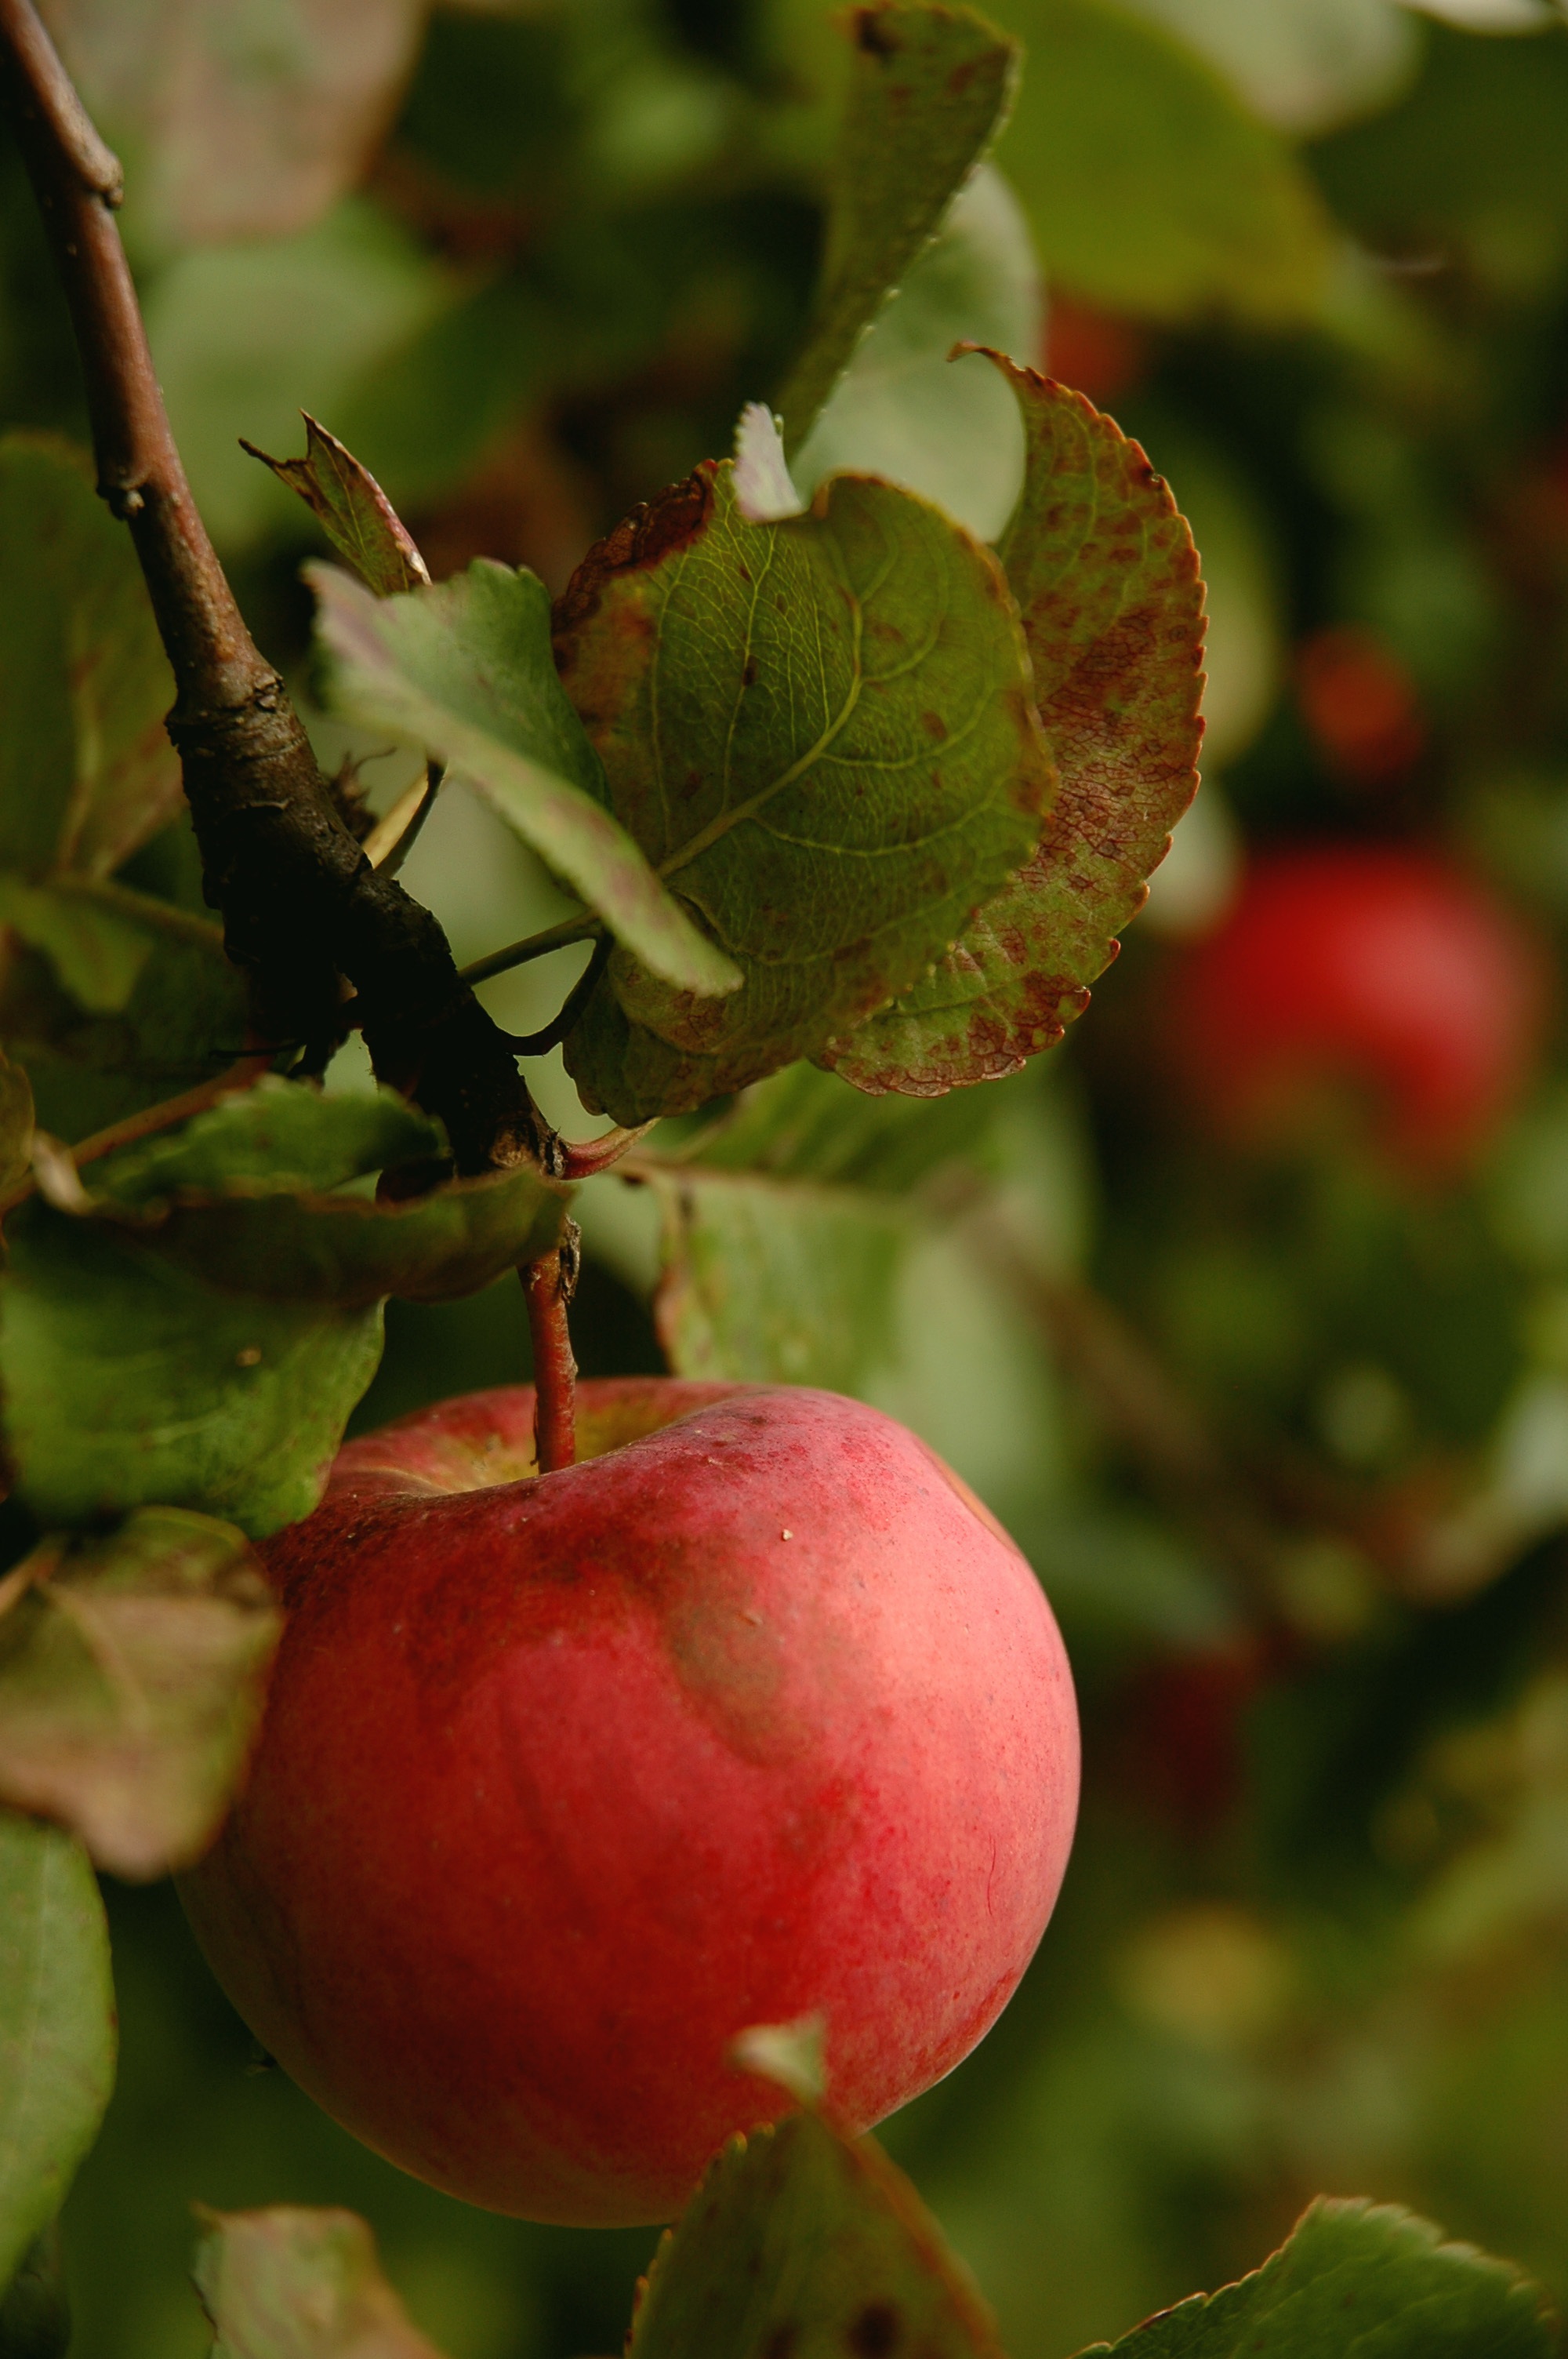
apple, tree, branch, plant, fruit, leaf, flower, food, red, produce, natural, autumn, fresh, healthy, flora, delicious, shrub, tasty, vegetarian, flowering plant, rose family, acerola, malpighia, land plant, rose order